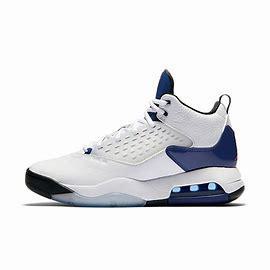
Brand: Jordan
Model: Maxin 200